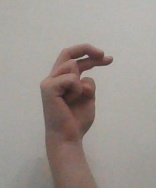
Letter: zay